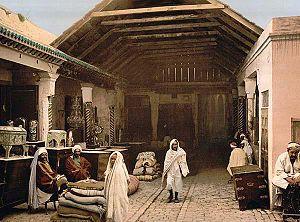
Tunis est la ville la plus peuplée et la capitale de la Tunisie. Elle est aussi le chef-lieu du gouvernorat du même nom depuis sa création en 1956. Située au nord du pays, au fond du golfe de Tunis dont elle est séparée par le lac de Tunis, la cité s'étend sur la plaine côtière et les collines avoisinantes. Son cœur historique est la médina, inscrite au patrimoine mondial de l'Unesco.
Le souk El Berka est l'un des souks de la médina de Tunis. Il est spécialisé dans la vente et l'achat des bijoux.